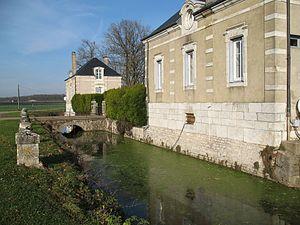
Le château de la Loyère est situé sur la commune de Fragnes-La Loyère en Saône-et-Loire, en terrain plat.